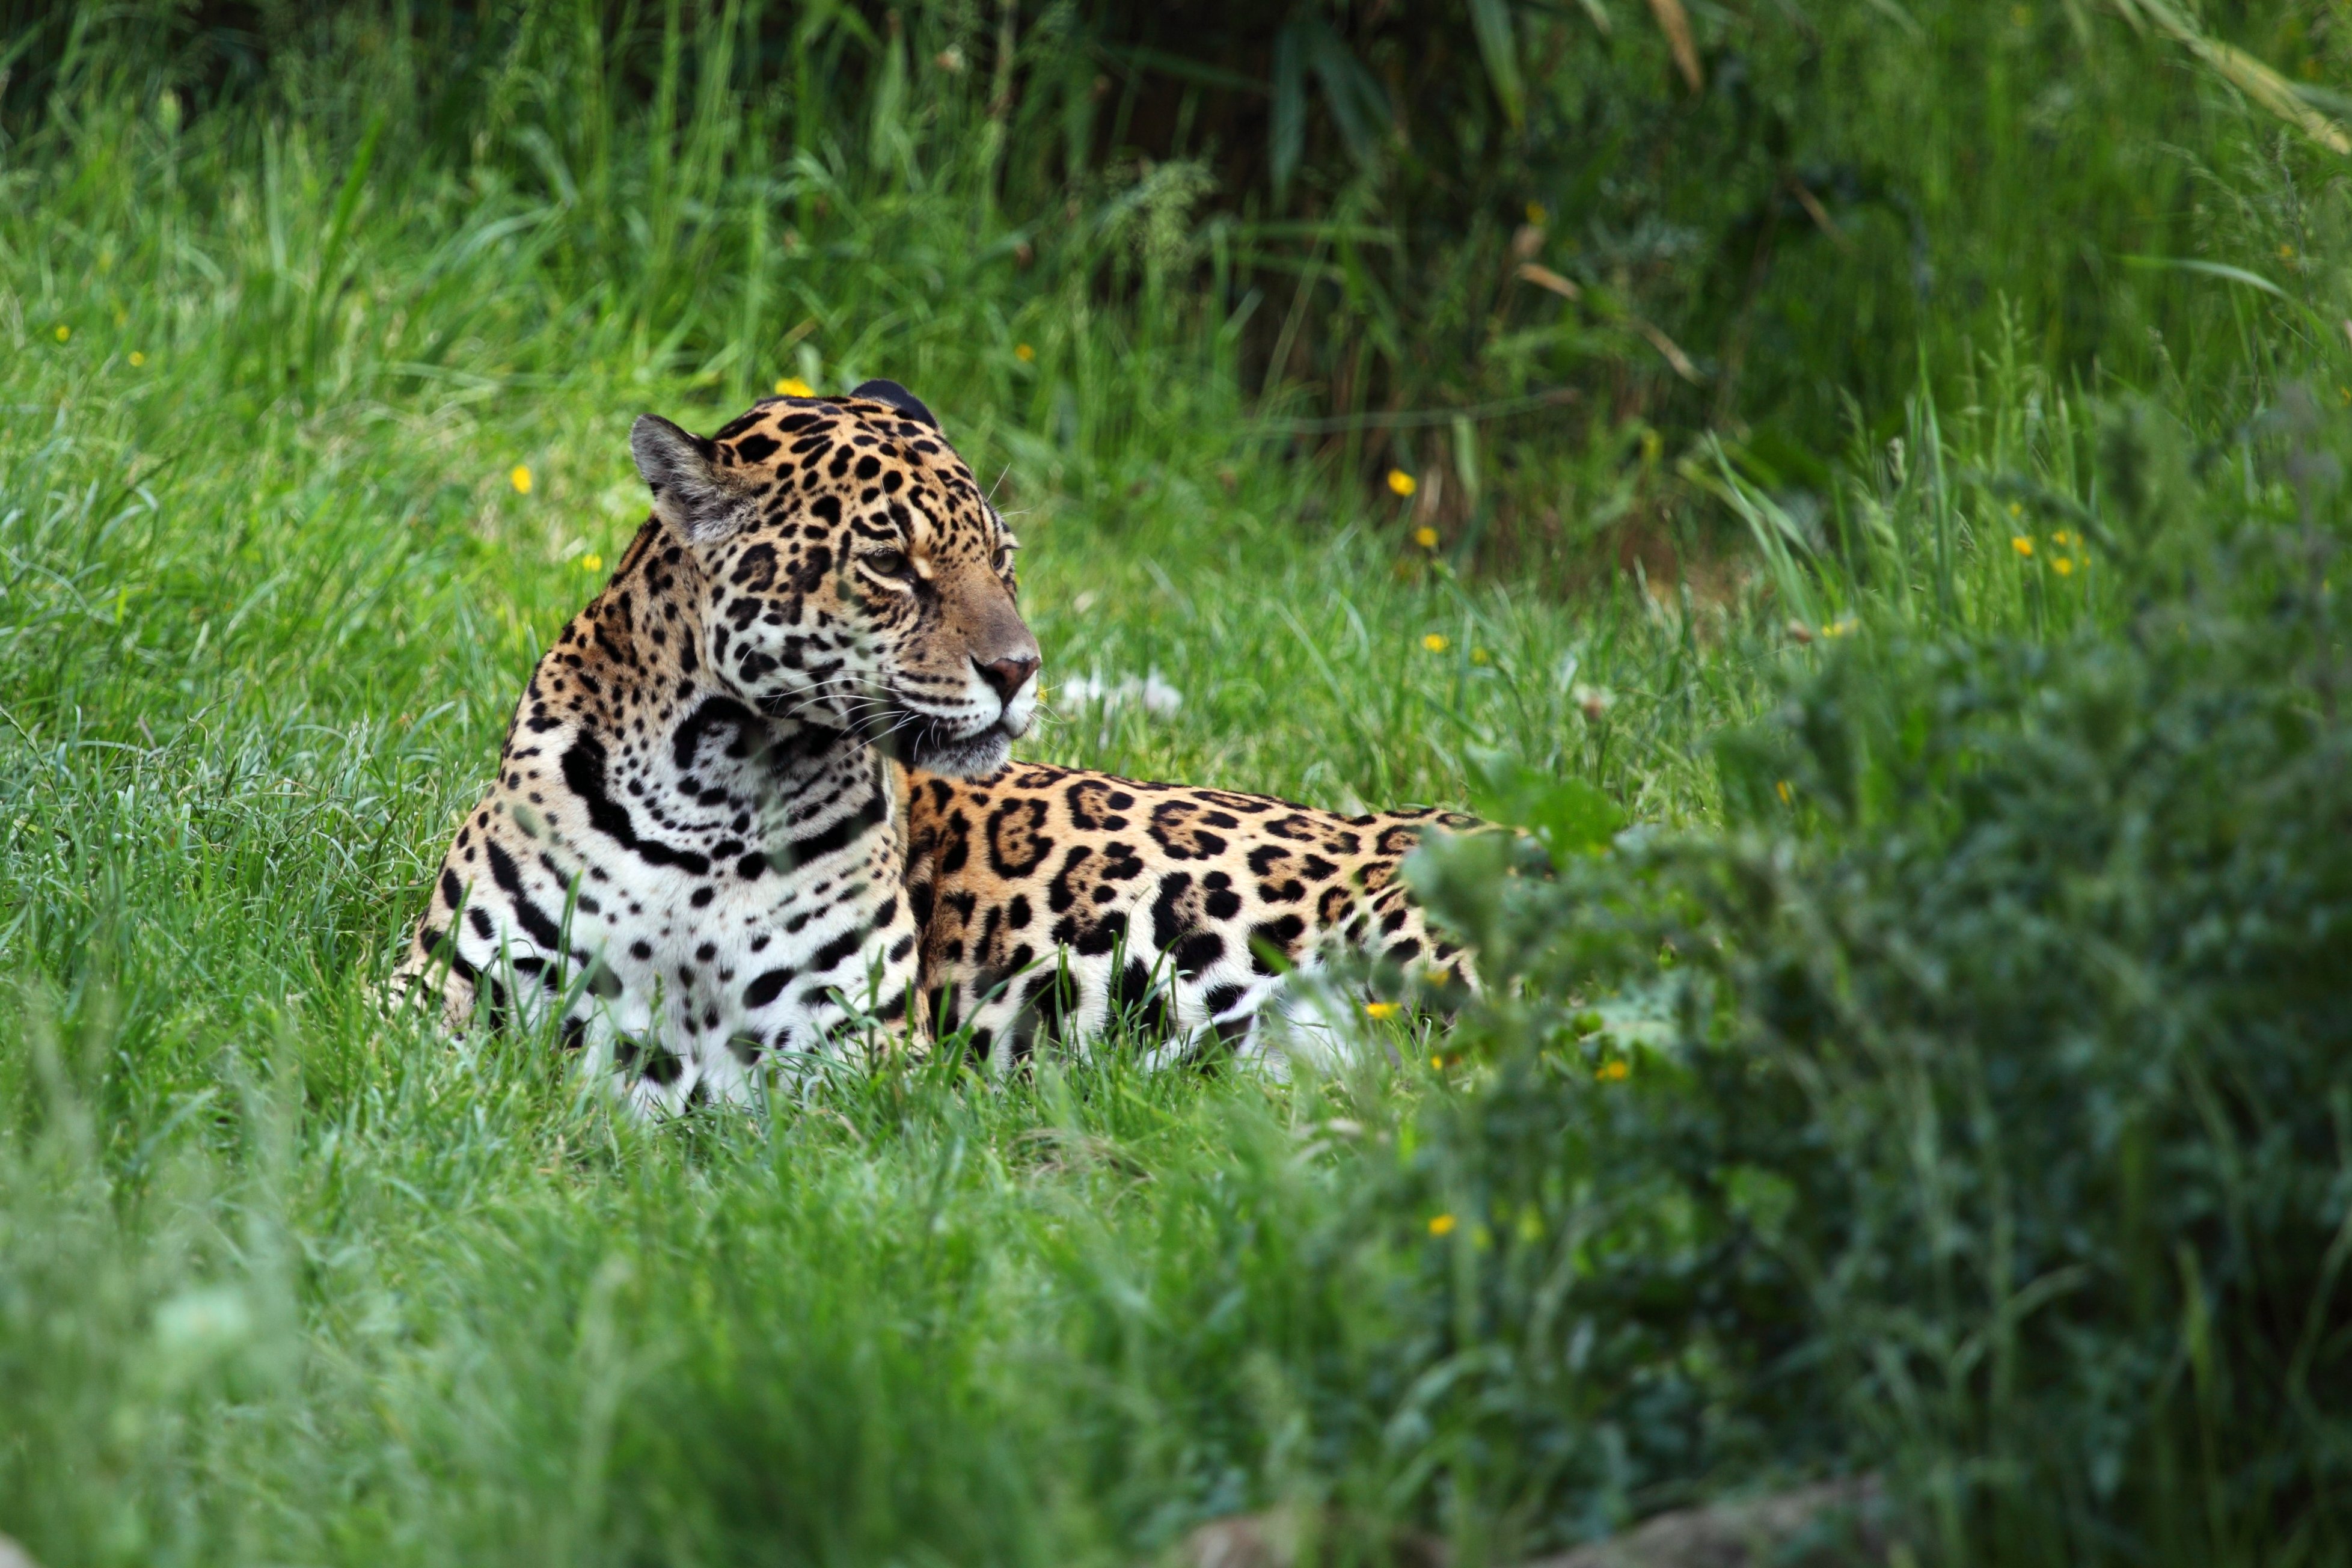
grass, animal, wildlife, wild, zoo, jungle, cat, feline, mammal, predator, fauna, leopard, cheetah, spotted, endangered, vertebrate, jaguar, large, strong, lying, carnivore, safari, dangerous, big cats, cat like mammal